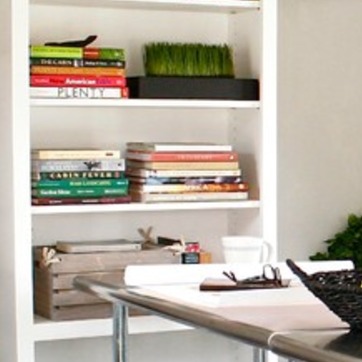
Material: paper